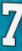
Number: 7